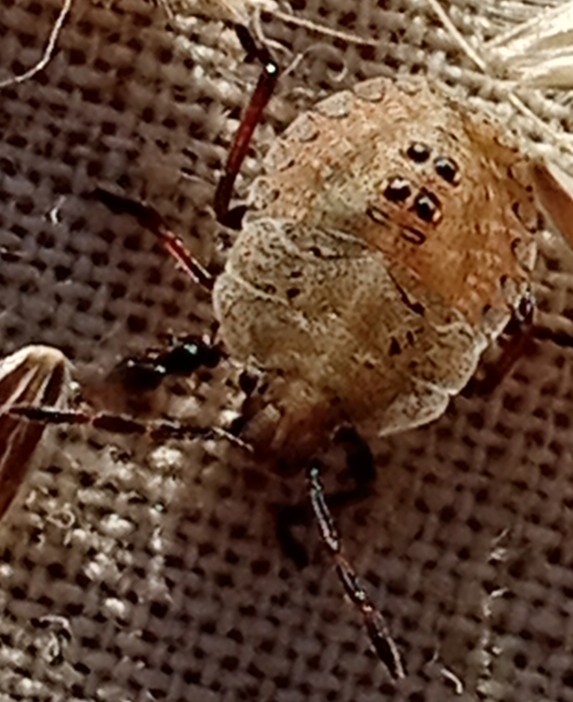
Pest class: stink_bug